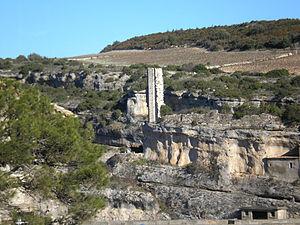
Minerve (Hérault) - reste du château (la Candela).
Cet article recense une partie des monuments historiques de l'Hérault, en France.